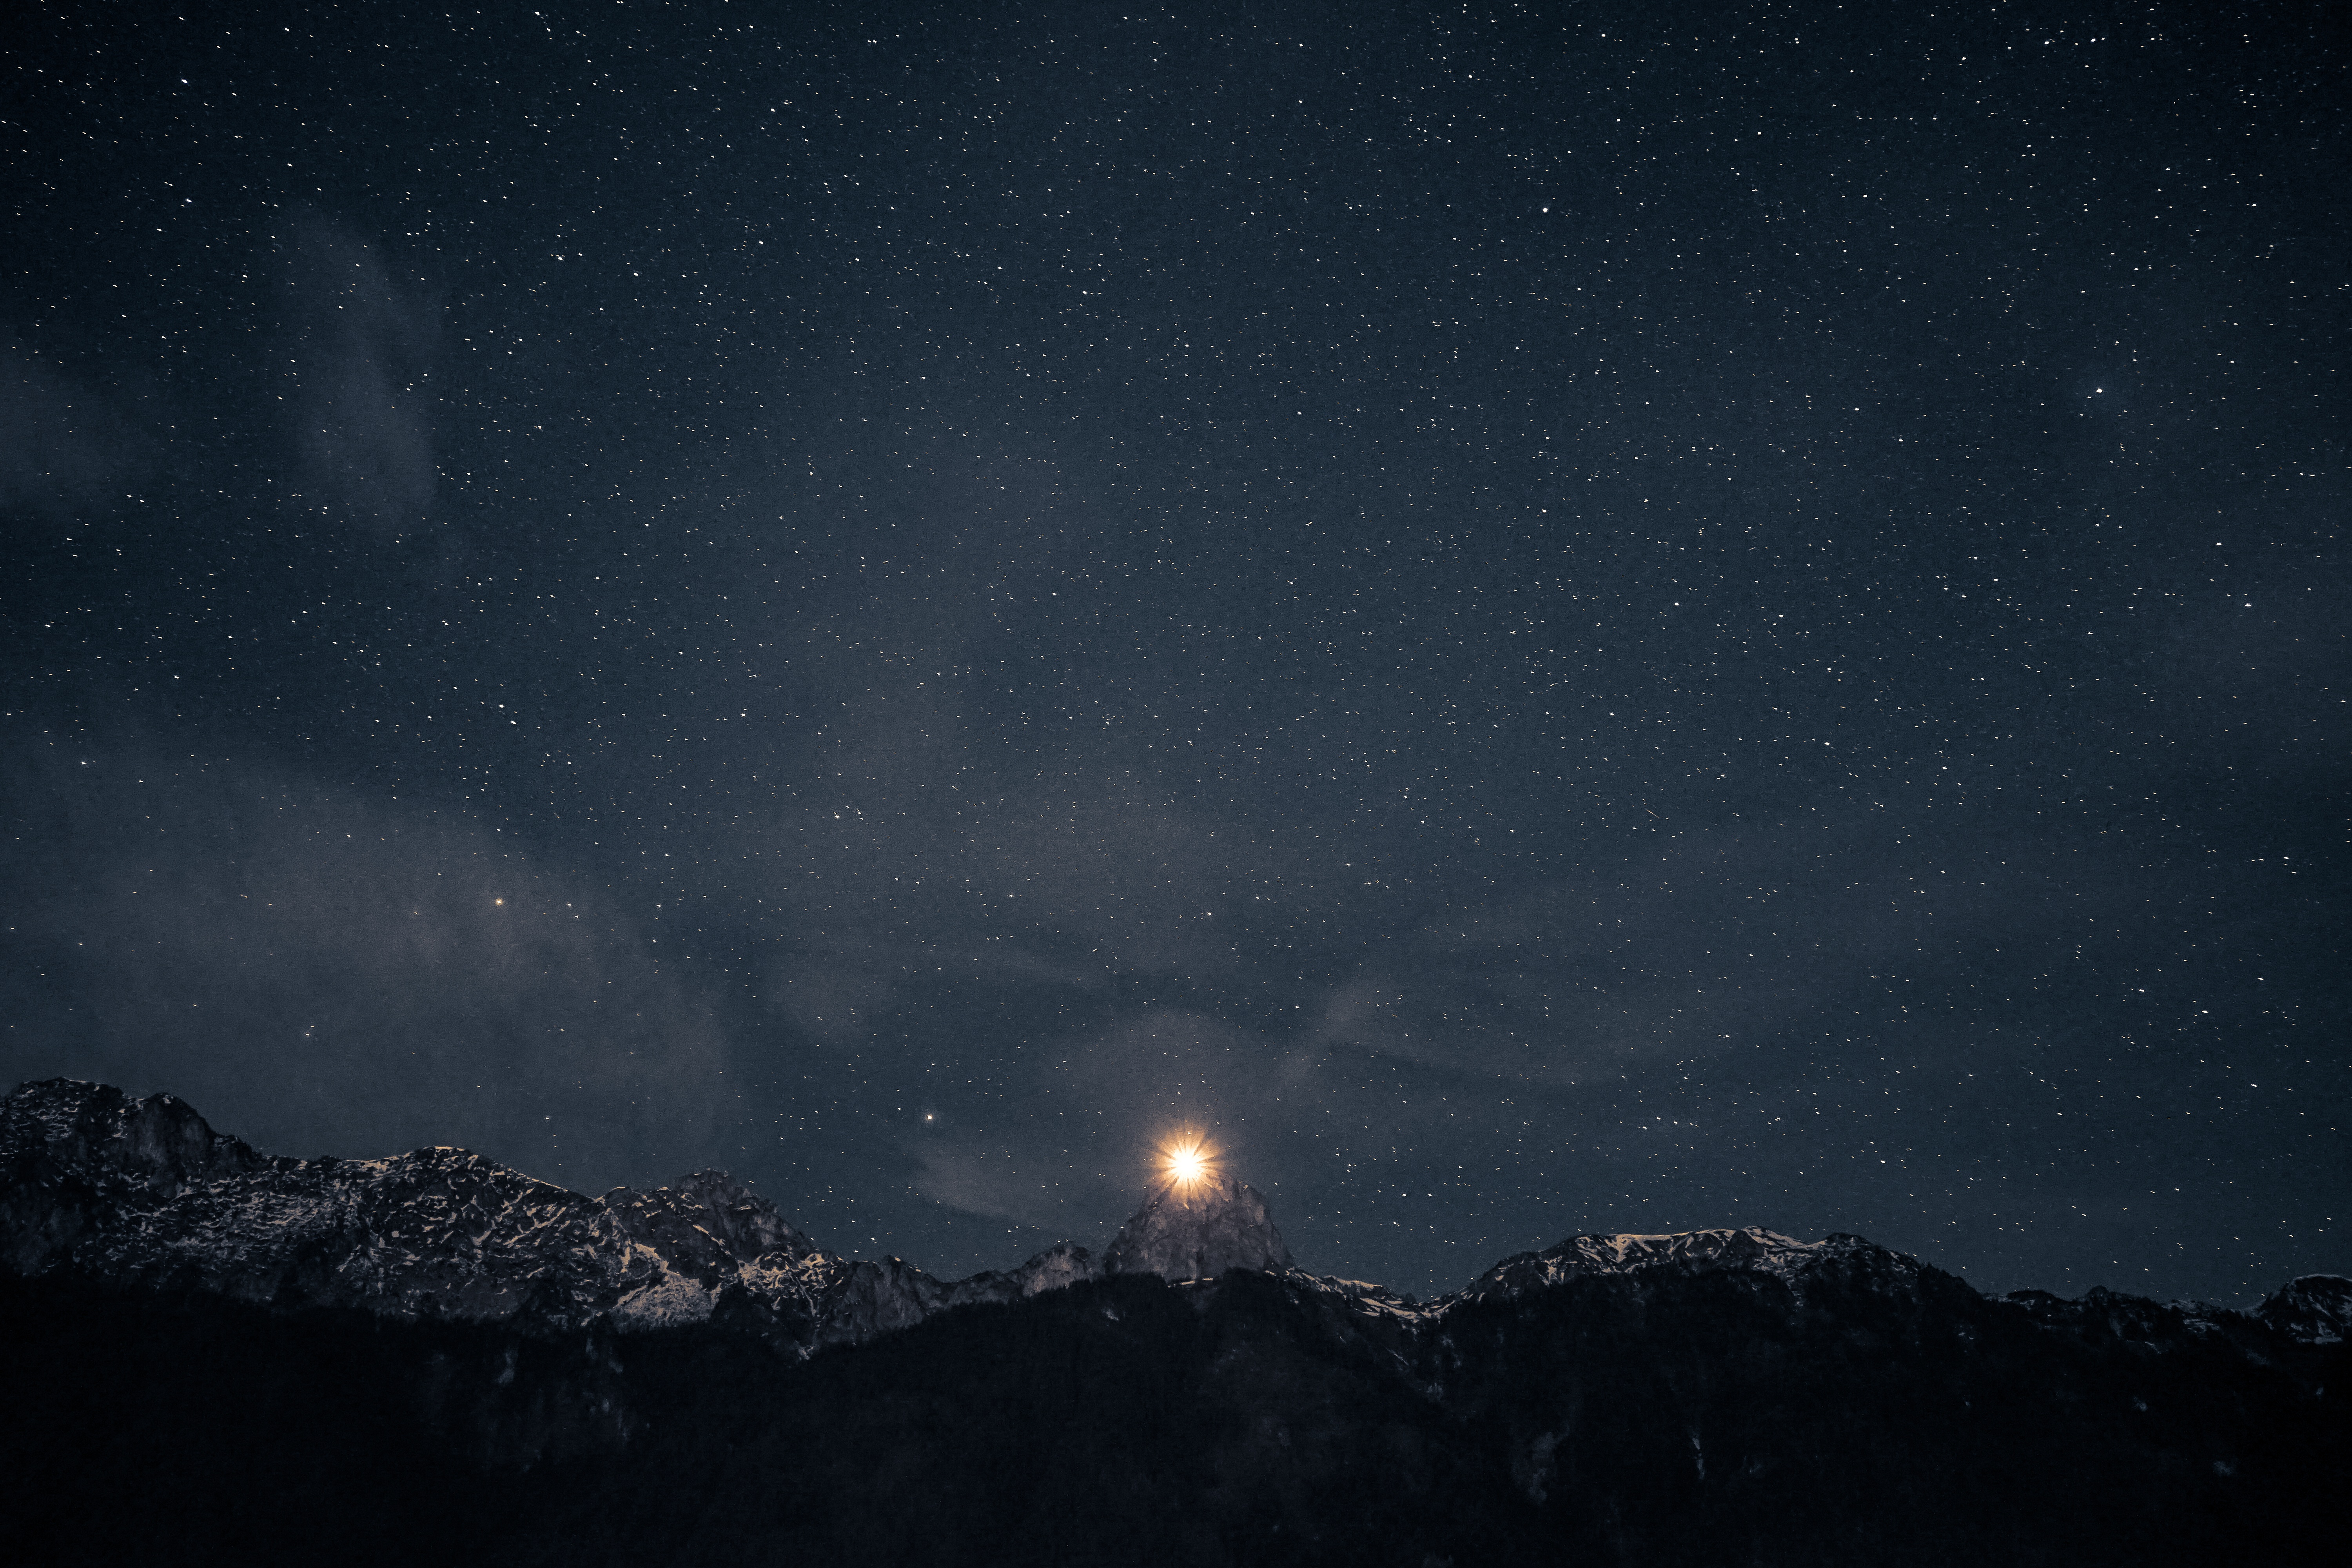
light, cloud, sky, night, star, milky way, atmosphere, mountain range, darkness, galaxy, night sky, moonlight, outer space, astronomy, midnight, astronomical object, geological phenomenon